Father Le Loutre's War

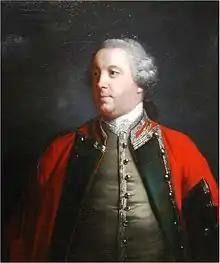
Edward Cornwallis, the Governor of Nova Scotia

, the Lieutenant Governors of Nova Scotia noted that Nova Scotia "was kept in an uninterrupted state of war by the Acadians."